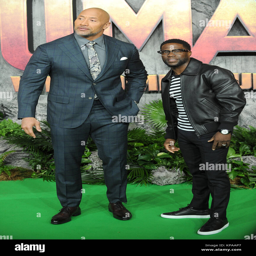
actor and comedian attend the premiere